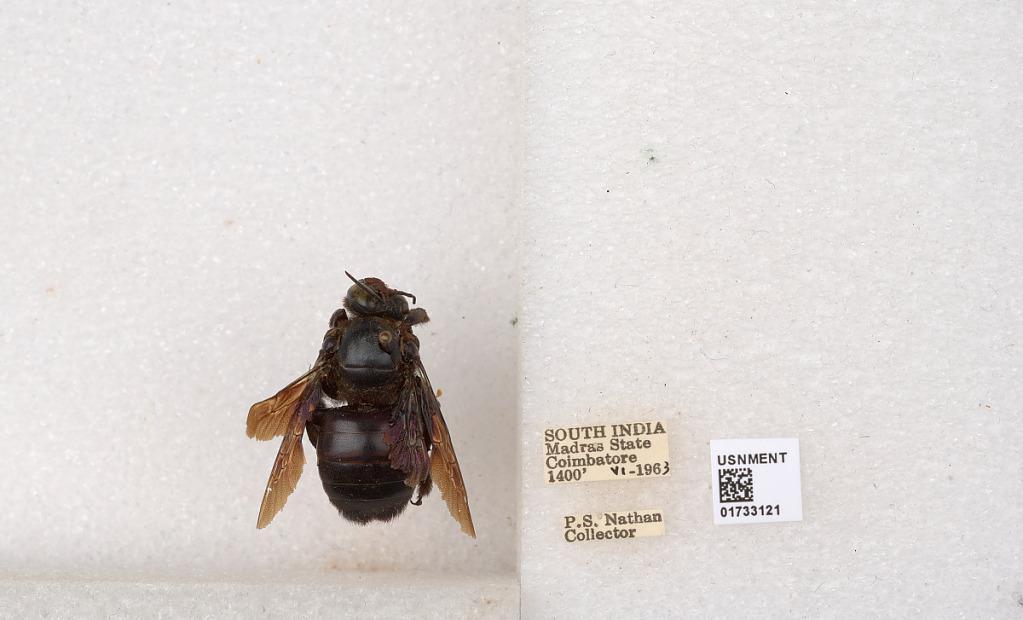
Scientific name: Xylocopa (Ctenoxylocopa) fenestrata (Fabricius)
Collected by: P. Nathan
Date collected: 1963-6-1
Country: India
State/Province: Tamil Nadu
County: Coimbatore
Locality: Coimbatore